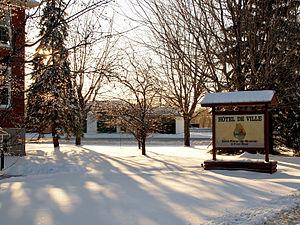
St-Pierre-de-Véronne-à-Pike-River - Devant l'Hôtel de Ville
Pike River est une municipalité du Québec, située dans la MRC de Brome-Missisquoi en Montérégie.